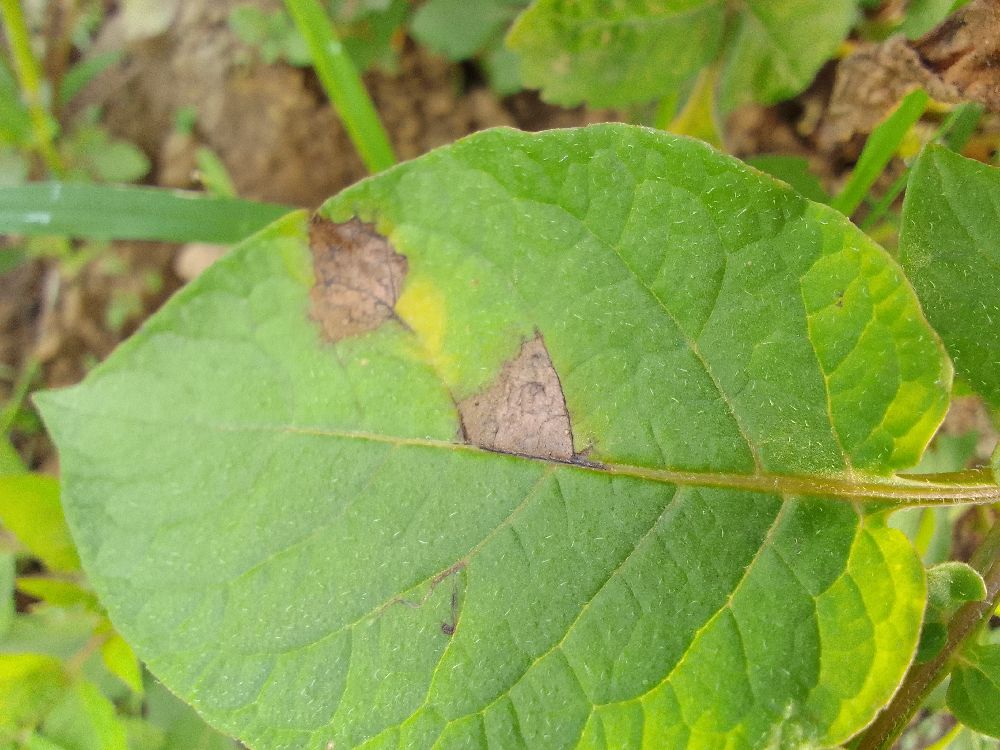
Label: Late blight